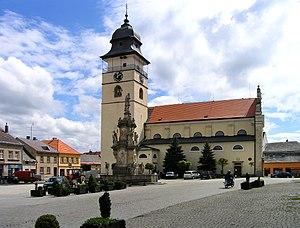
Počátky est une ville du district de Pelhřimov, dans la région de Vysočina, en République tchèque. Sa population s'élevait à 2 551 habitants en 2019.